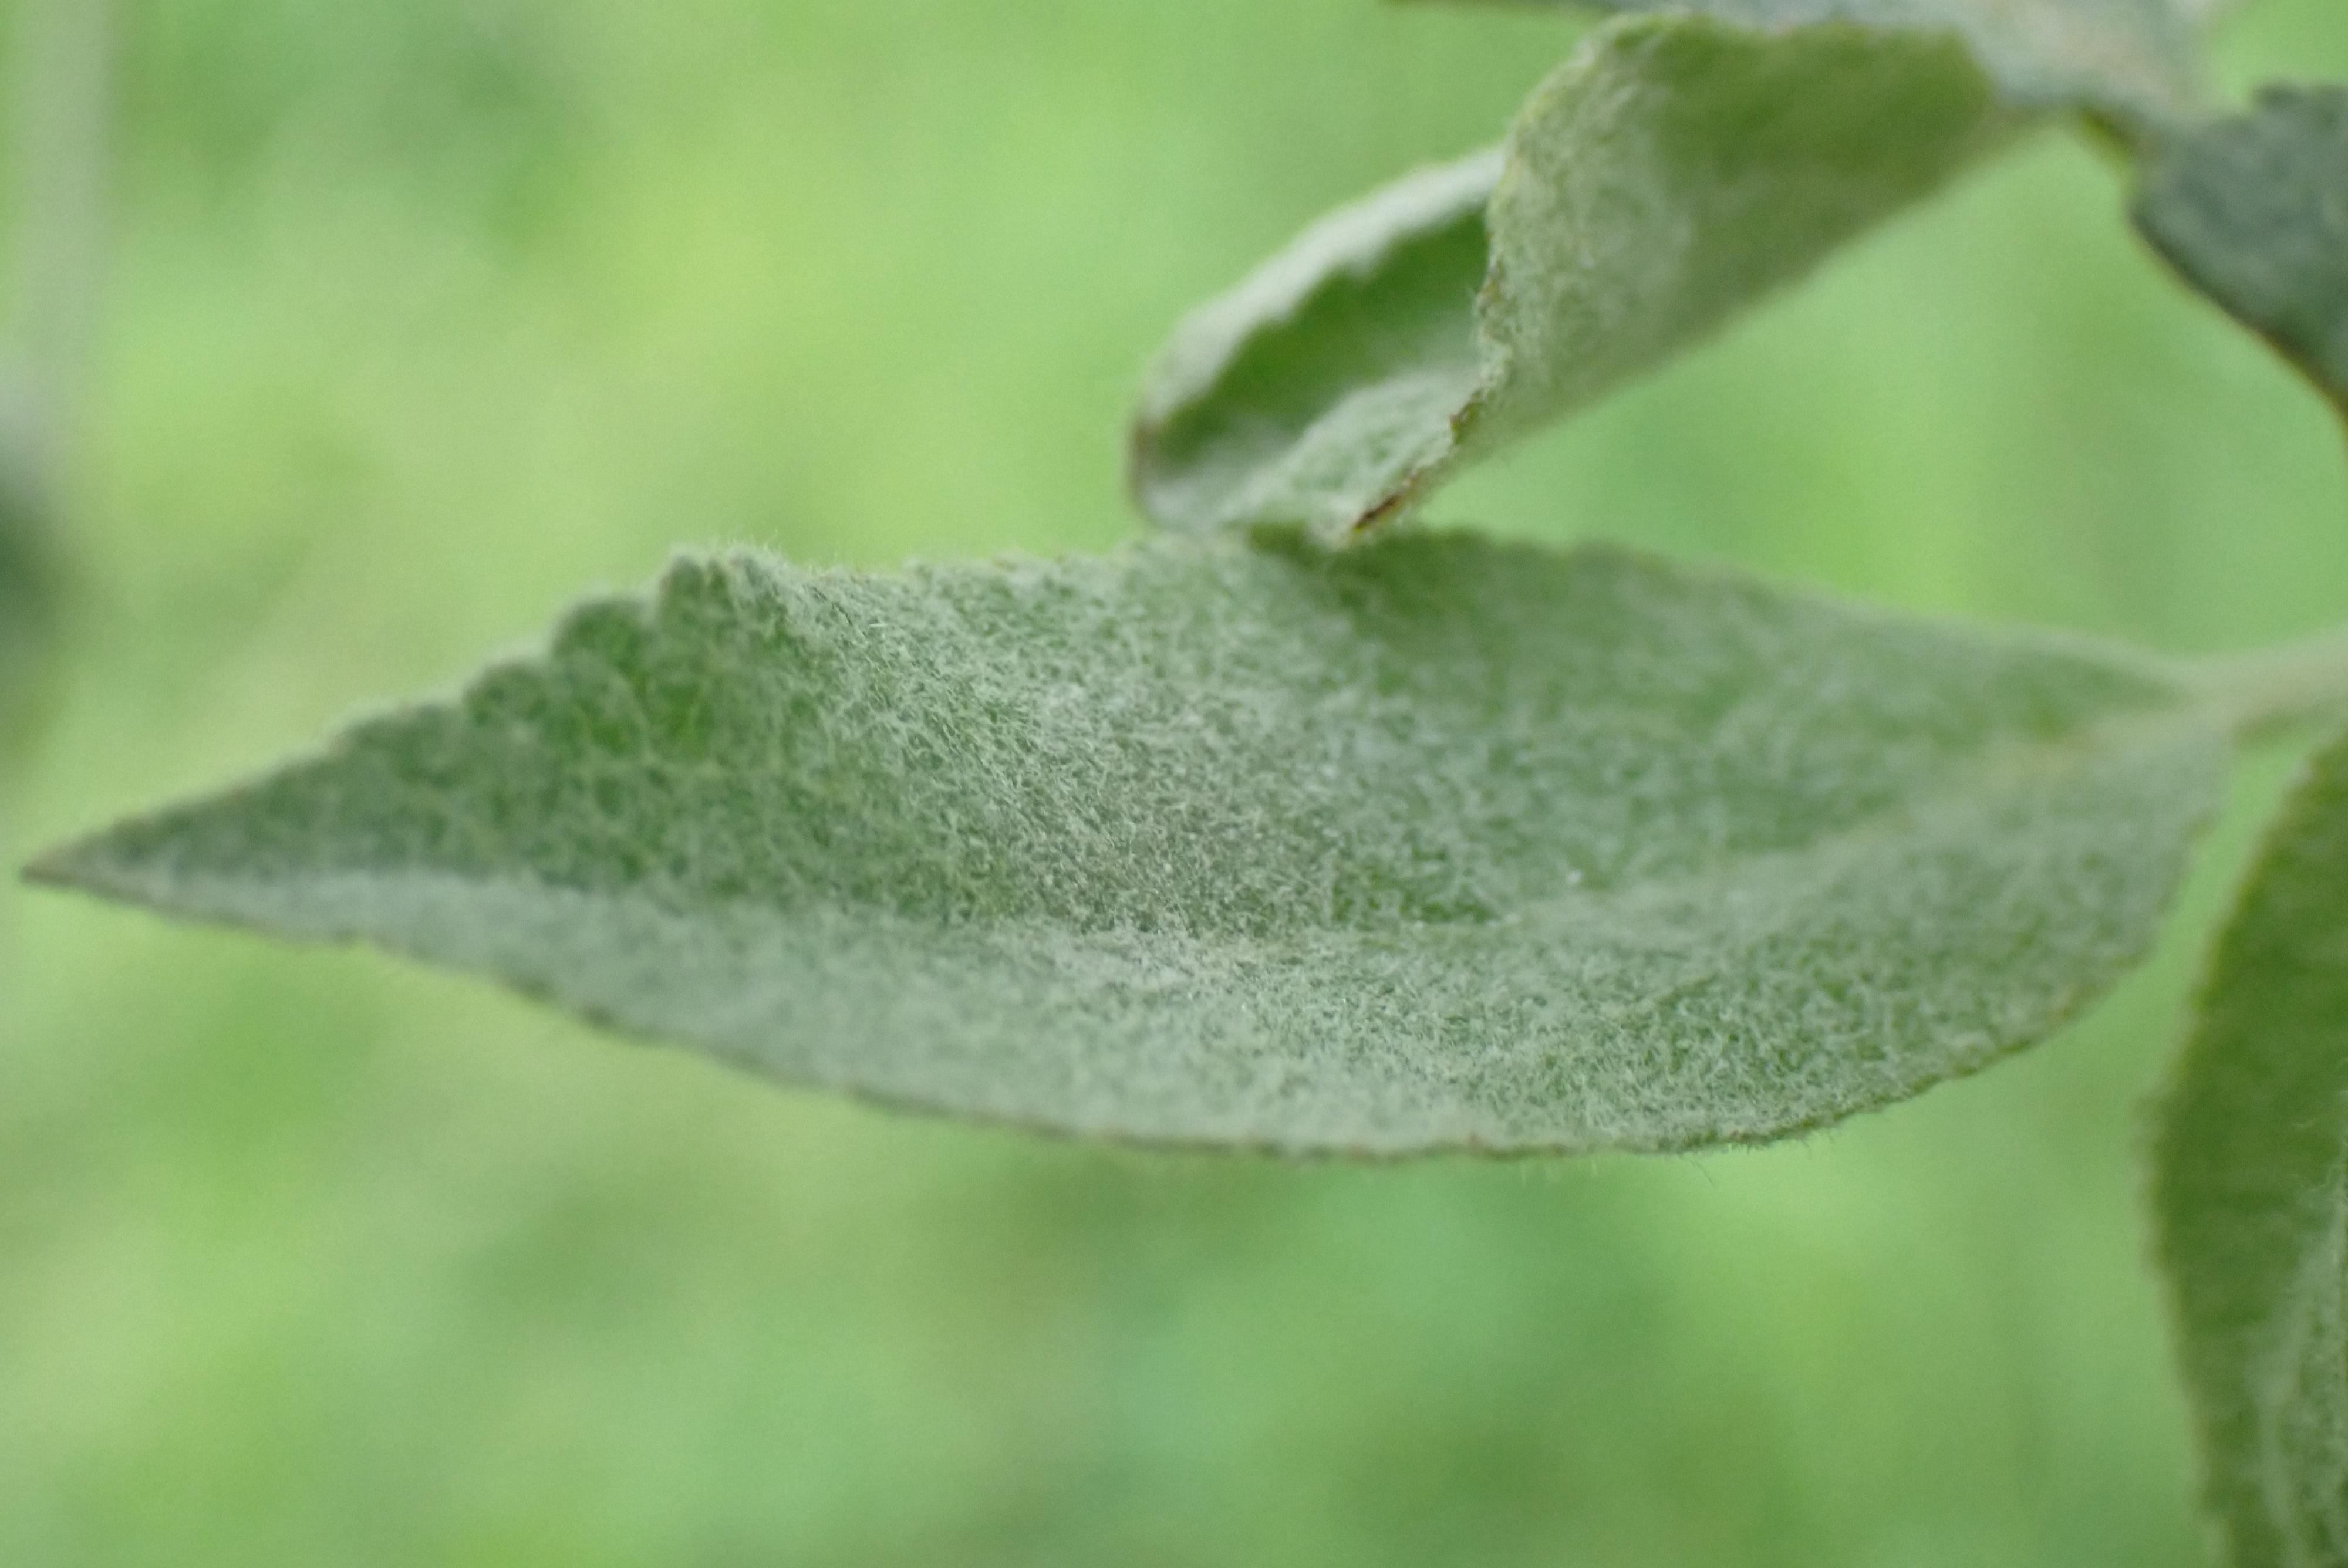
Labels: powdery_mildew